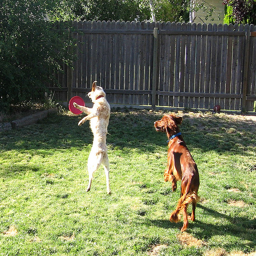
A yellow Labrador Retriever and an Irish Setter play with a Frisbee in a fenced backyard.
two dogs in a yard fetching a frisby
two dogs playing with a red Frisbee right

Two dog running towards a Frisbee in a gated yard.
The dogs are playing together out in the yard.